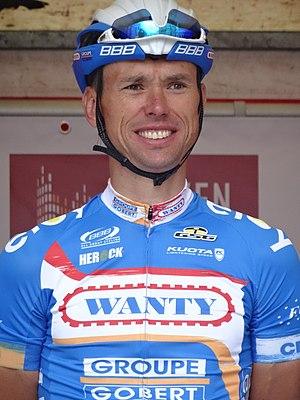
Reportage photographique réalisé le dimanche 14 septembre à l'occasion du départ et de l'arrivée du Grand Prix Jef Scherens 2014 à Louvain, Belgique.
Nico Sijmens est un coureur cycliste belge né le 1ᵉʳ avril 1978 à Diest. Passé professionnel en 2001 dans l'équipe Vlaanderen-T Interim, il a notamment remporté le Rothaus Regio-Tour en 2005 et la quinzième étape du Tour d'Espagne 2010 sur tapis vert, suite au déclassement pour dopage de l'espagnol Carlos Barredo.